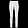
Label: Trouser